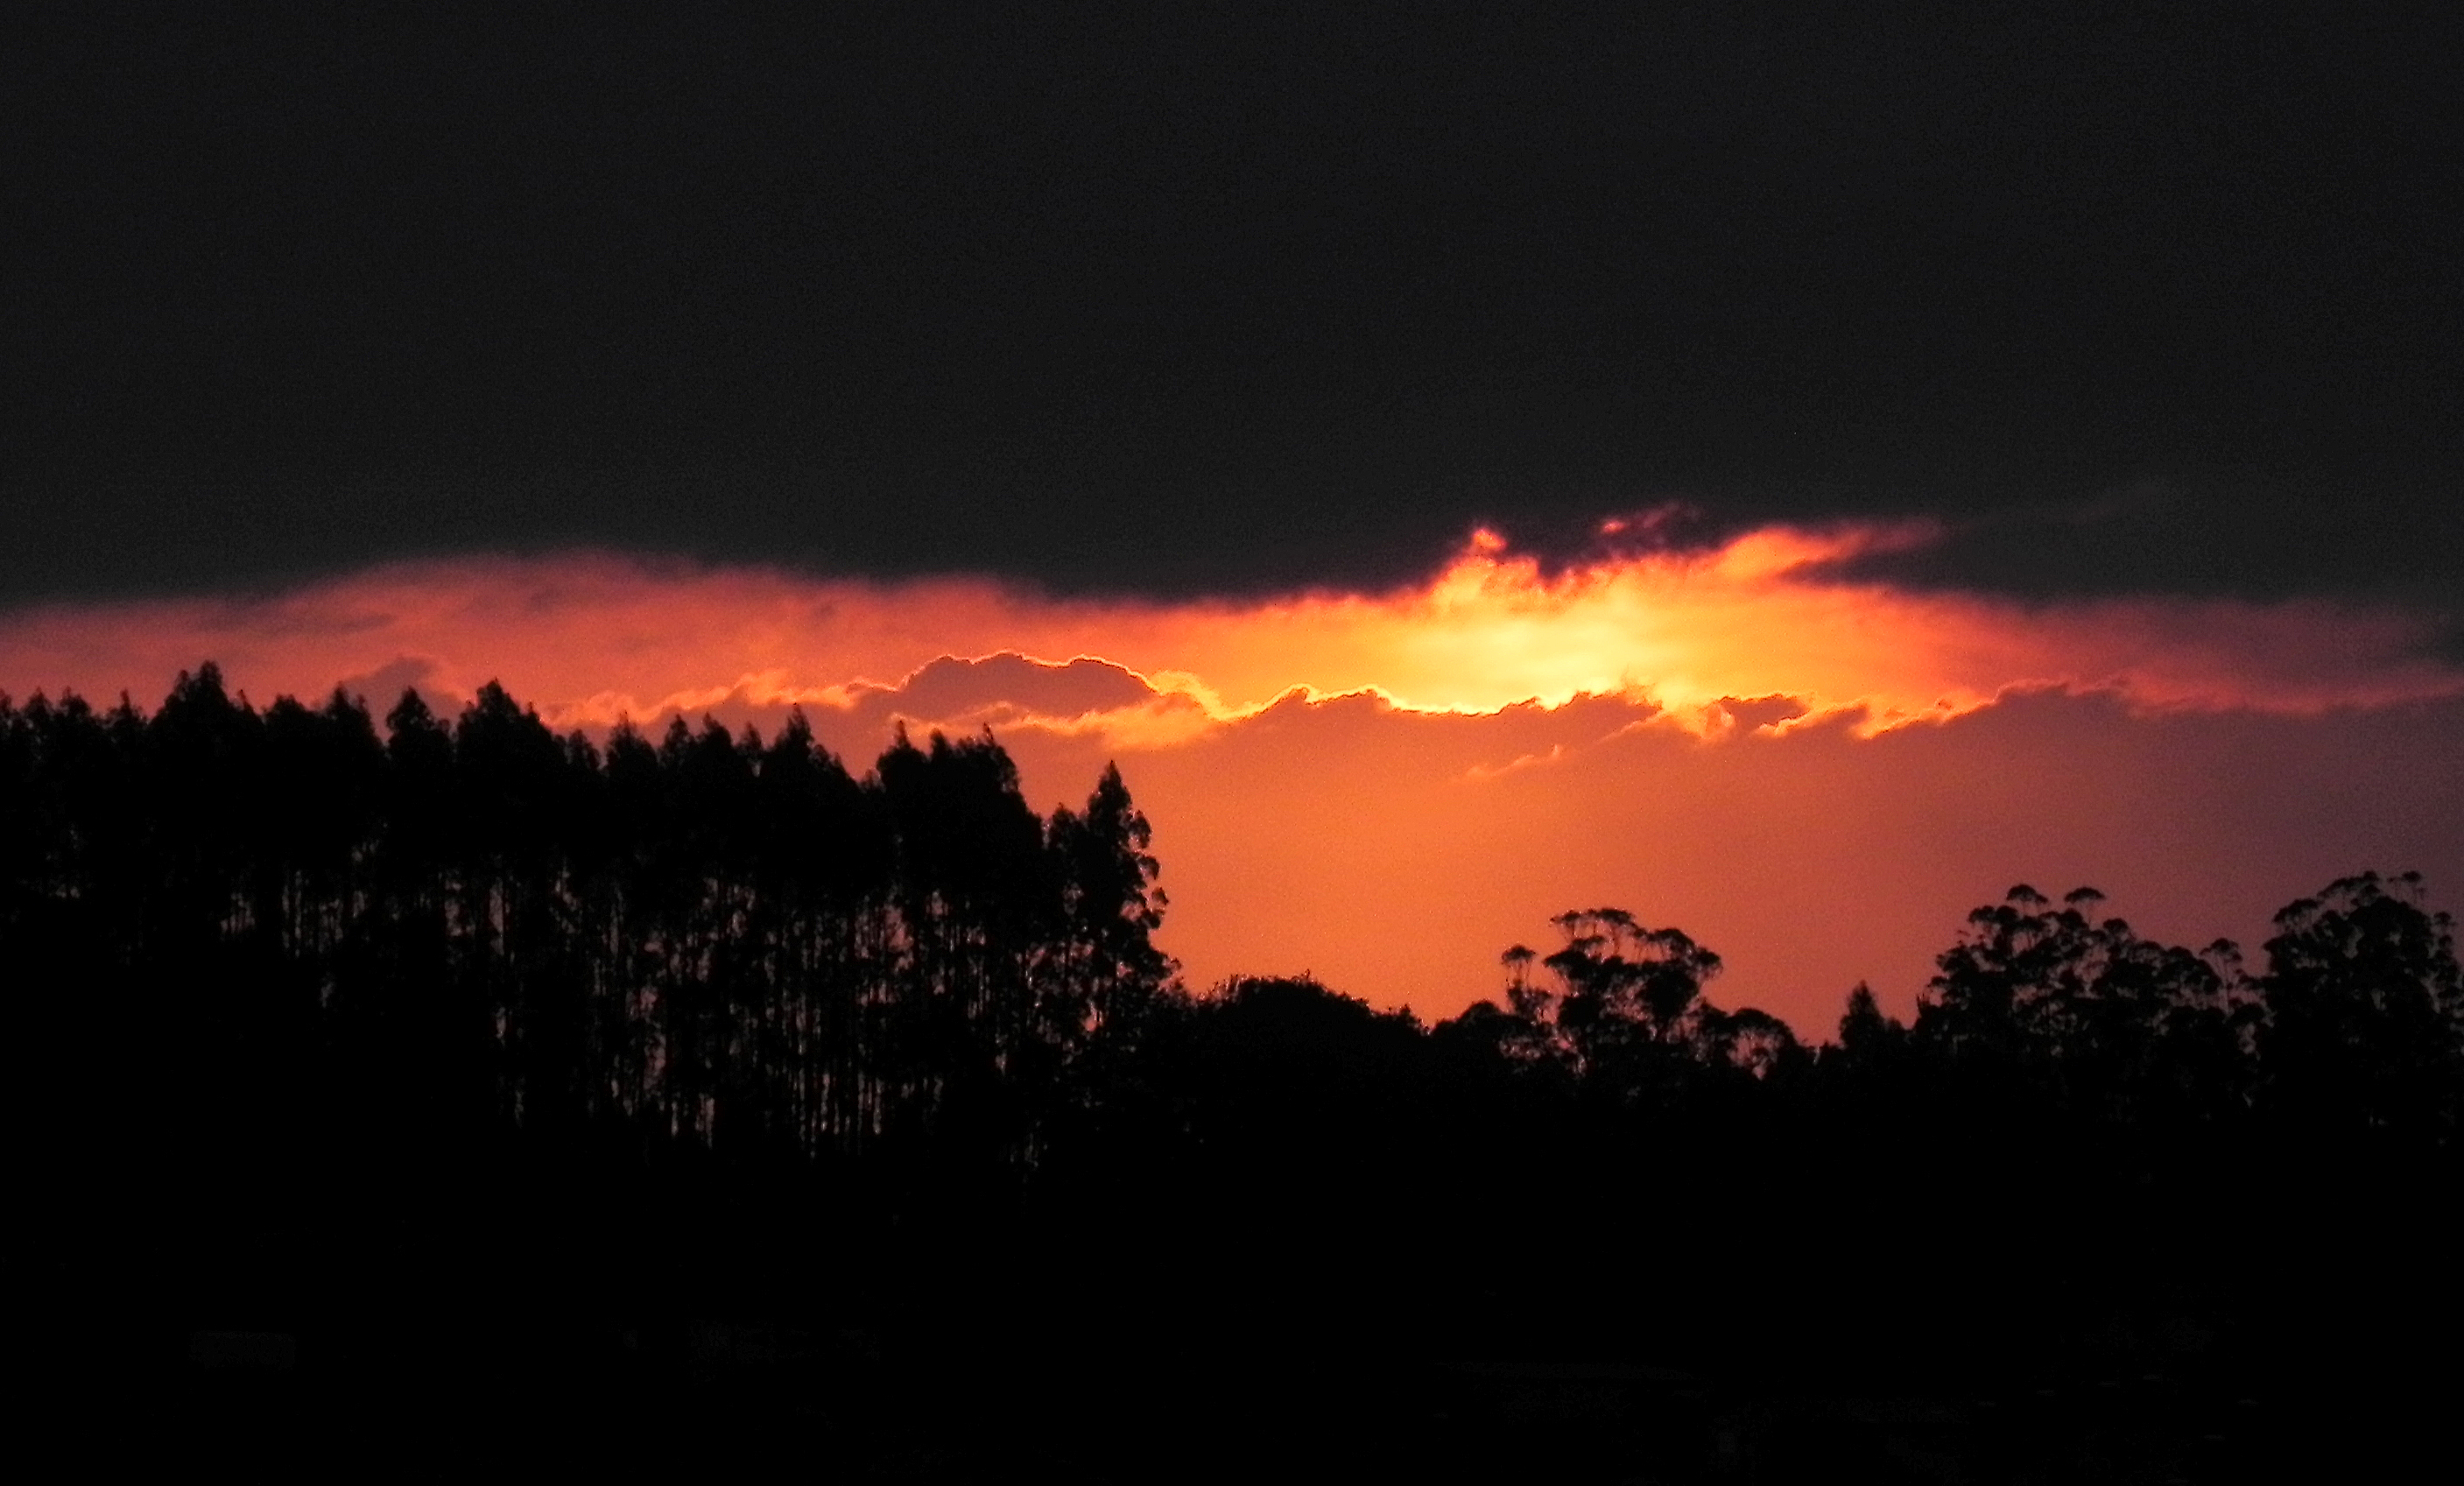
cloud, sky, sunrise, sunset, morning, dawn, atmosphere, dusk, evening, scenery, darkness, puestadesol, ggl1, gphoto, afterglow, geological phenomenon, red sky at morning